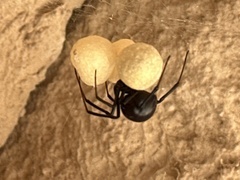
Species: Lactrodectus_hesperus